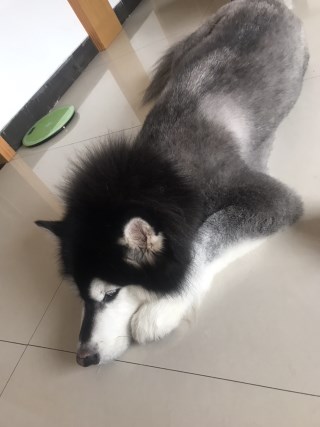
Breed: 1324-n000004-malamute